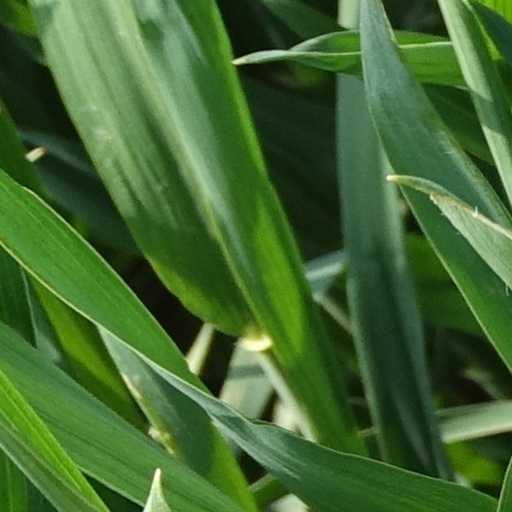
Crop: wheat